Tar, Hungary

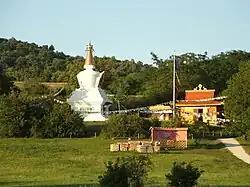
Stupa of Sándor Kőrösi Csoma

Tar is a village in Nógrád County, Hungary, beside of the Zagyva river, between the Cserhát and Mátra mountain ranges. As of 2022 census, it has a population of 1790 (see Demographics). The (Nr. 81) Hatvan–Fiľakovo railway line go across the village, which located beside of the main road 21 and 34.4 km away from the M3 motorway. The village have an own railway station with public transport.